Allani

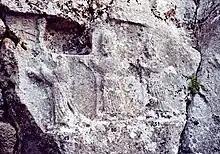
Allani, Išḫara and Nabarbi on the Yazılıkaya reliefs.

The Hittite king Ḫattušili I listed Allani (under the name Allatum) as one of the deities whose statues he brought to Hatti as war booty, alongside the , Lelluri, and the mountain gods Adalur and Amaruk. She came to be worshiped by the Hittites as one of the deities belonging to the state pantheon in the Middle Hittite period.